Answer in natural language. Considering the relative positions, where is dark blue fridge (highlighted by a red box) with respect to scenic landscape wall decor photo (highlighted by a green box)? Choose between the following options: left or right
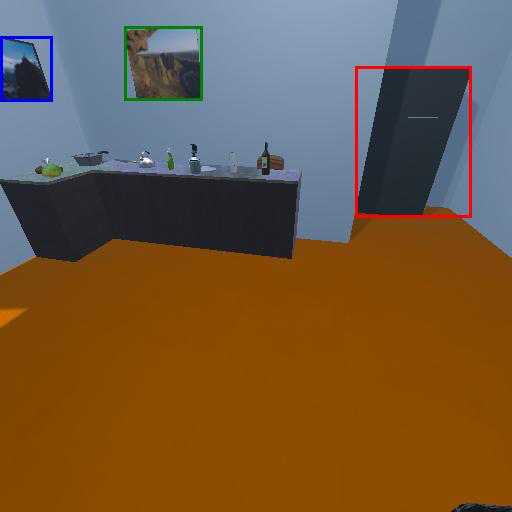
<answer>right</answer>